Cartter Building

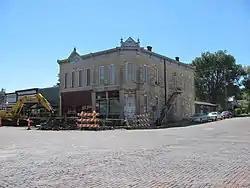

The Cartter Building is a historic commercial building at 303 Broadway in Cottonwood Falls, Kansas. Local businessman and rancher Dr. William H. Cartter had the building constructed in 1888. The two-story building housed Cartter's grocery store on the first floor and had a meeting hall, which was used by the local Freemasons and Odd Fellows, on the second floor. Builder David Rettiger designed the stone building to match the neighboring Chase County National Bank, which he had built six years earlier. The building's design includes a pedimented metal cornice, segmental arched windows, and stone banding; it originally featured an arcade along the storefront as well.